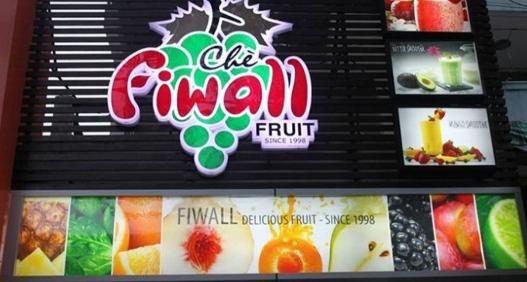
có nhiều bức ảnh đồ ăn ở trên bảng hiệu của quán